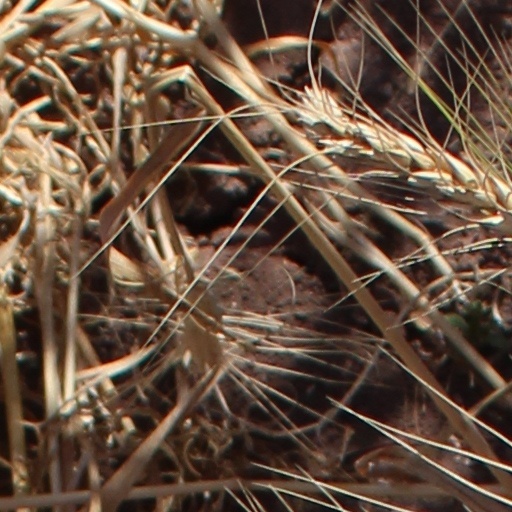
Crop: wheat